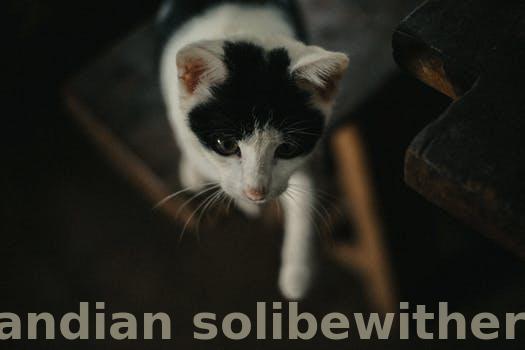
Label: Watermark